2023 East Timorese parliamentary election

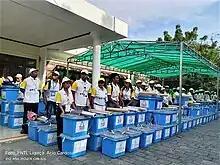
Poll boxes for Liquiçá

The 65 members of the National Parliament were elected from a single nationwide constituency by closed list proportional representation. Parties were required to have a woman in at least every third position in their list. Seats were allocated using the d'Hondt method with an electoral threshold of four percent and with the last seat, in the case of several equal maximum numbers, being awarded to the party with the fewest votes. In order to jump the four per cent hurdle (about 26,000 voters), parties can form electoral alliances. Voters who have cast their ballot are marked on their finger with a purple, non-washable ink to prevent double voting. For this purpose, 10,000 bottles of ink were purchased at a cost of $394,000 through the United Nations Development Programme (UNDP).